Remington Model 783

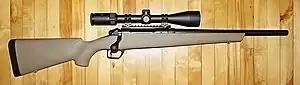
Remington 783 HB .308 Win 16.5 inch barrel

The rifle has innovative design features such as an adjustable trigger with finger safety in the trigger blade. Adjustment of the trigger pull is possible within 2.5 to 5 lbs. The floating bolt head and barrel-retaining nut, features pioneered by Savage in the models 340 (barrel nut), introduced in 1950, and the 110 bolt action (floating bolt head), introduced in 1958, are well-established and successful design elements. The black synthetic stock is made from plastic with a high nylon content making it more rigid than other budget stocks. To reduce the felt recoil a gel filled pad is used. For improved accuracy, the barrel is free floated and the action is pillar bedded. The small ejection port makes the receiver very rigid.